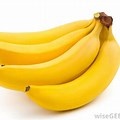
Label: banana